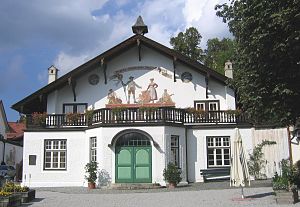
Schliersee (kommune) / Geografi
Schlierseer Bauerntheater fra 1892
Schliersee er en købstad i Landkreis Miesbach i Regierungsbezirk Oberbayern i den tyske delstat Bayern. I kommunen ligger ud over Schliersee, landsbyerne Neuhaus, Fischhausen og Spitzingsee.